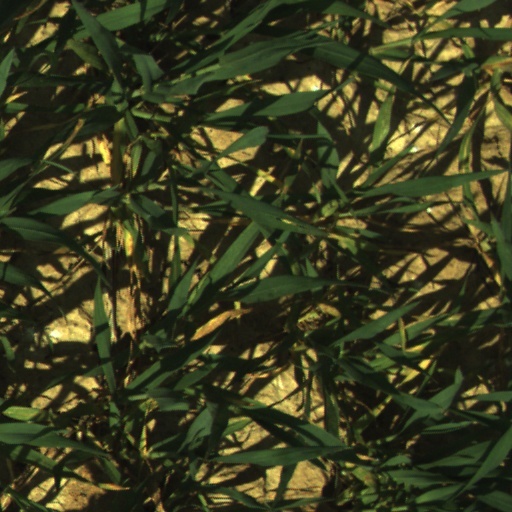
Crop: wheat